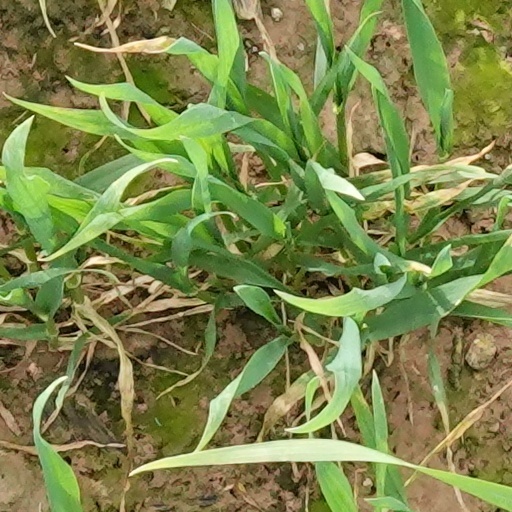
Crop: wheat